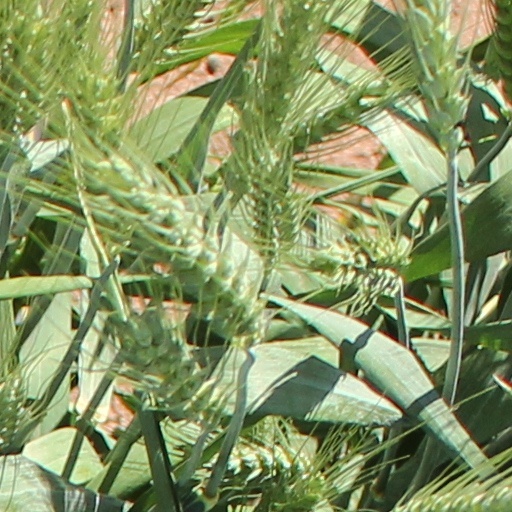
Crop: wheat